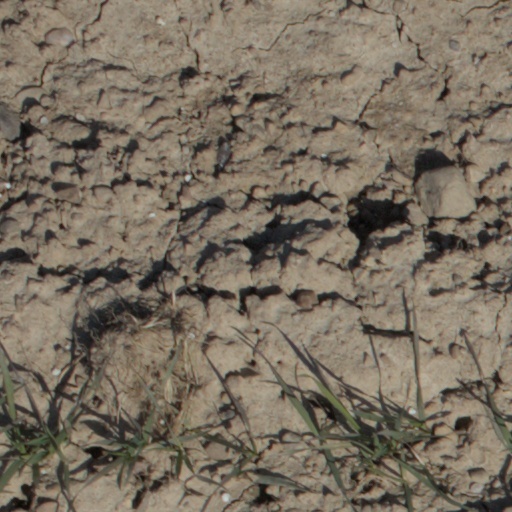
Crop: wheat